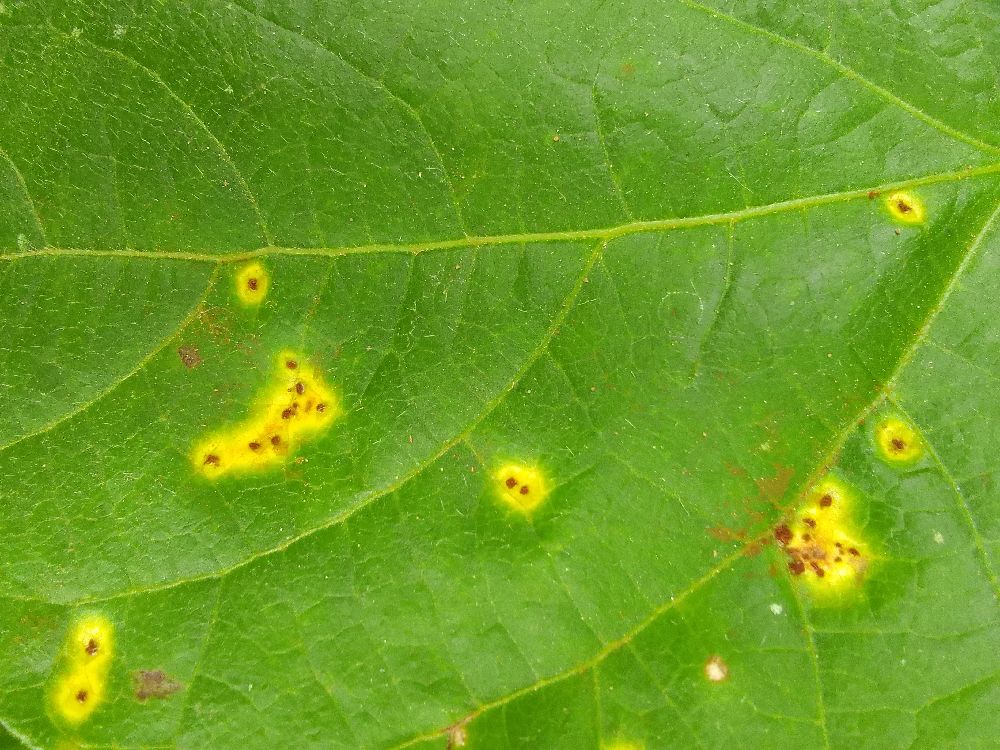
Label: rust